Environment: real
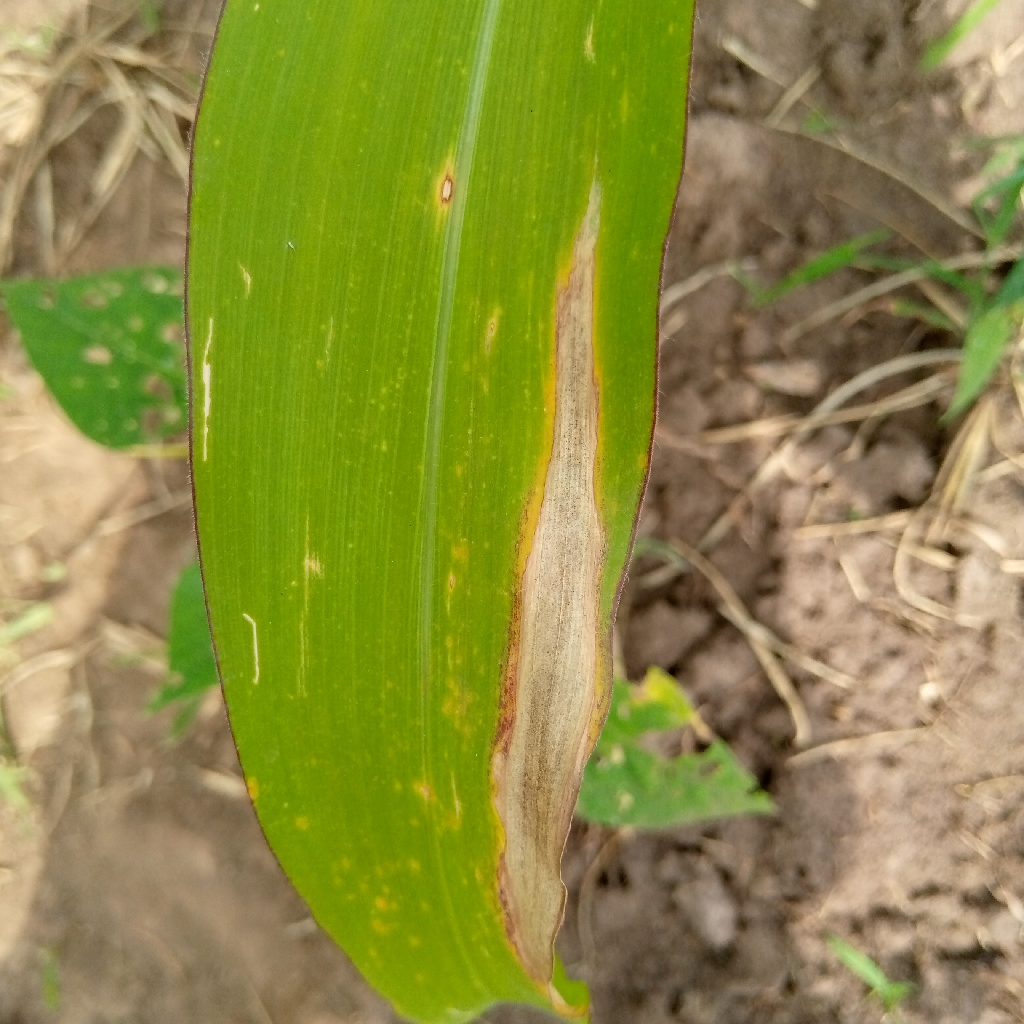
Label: northern_corn_leaf_blight